Markus Heikkinen

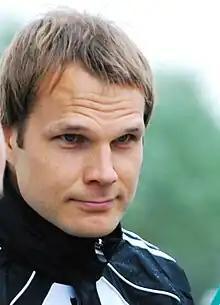
Heikkinen with Rapid Wien in 2012

Markus Heikkinen (born 13 October 1978), nicknamed Mako, is a Finnish former professional footballer who played as a centre back or defensive midfielder. He is currently working as a sporting director of Veikkausliiga side AC Oulu.